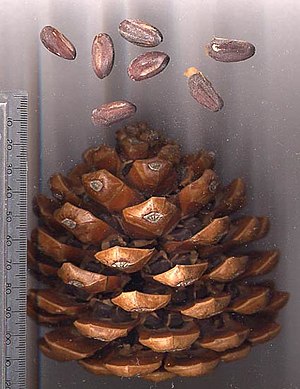
Pinje / Beskrivelse
Pinjekogle og frø (pinjekerner)
Pinje er et stedsegrønt nåletræ med en kort stamme og en næsten flad krone. Træet er karateristisk for beplantning og bevoksninger i hele Middelhavsområdet. Veddet bruges som gavntømmer, mens kernerne spises. Koglerne er 3 år om at modnes, hvilket er det længste for nogen art fyrretræ.